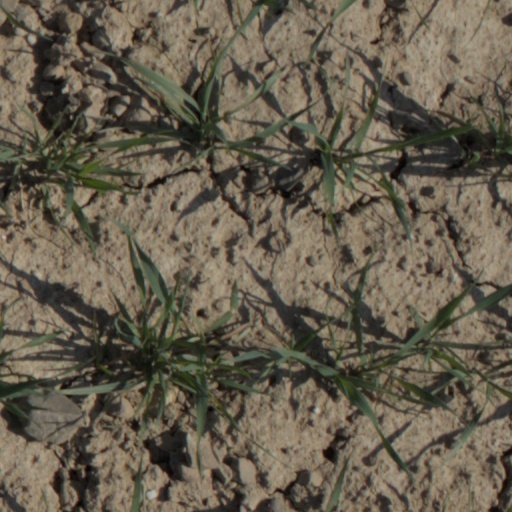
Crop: wheat